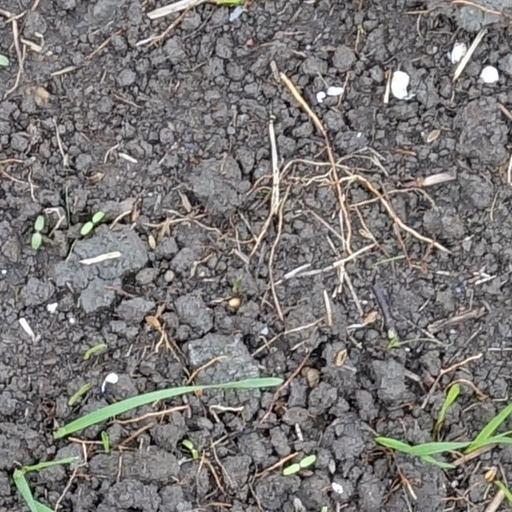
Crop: wheat